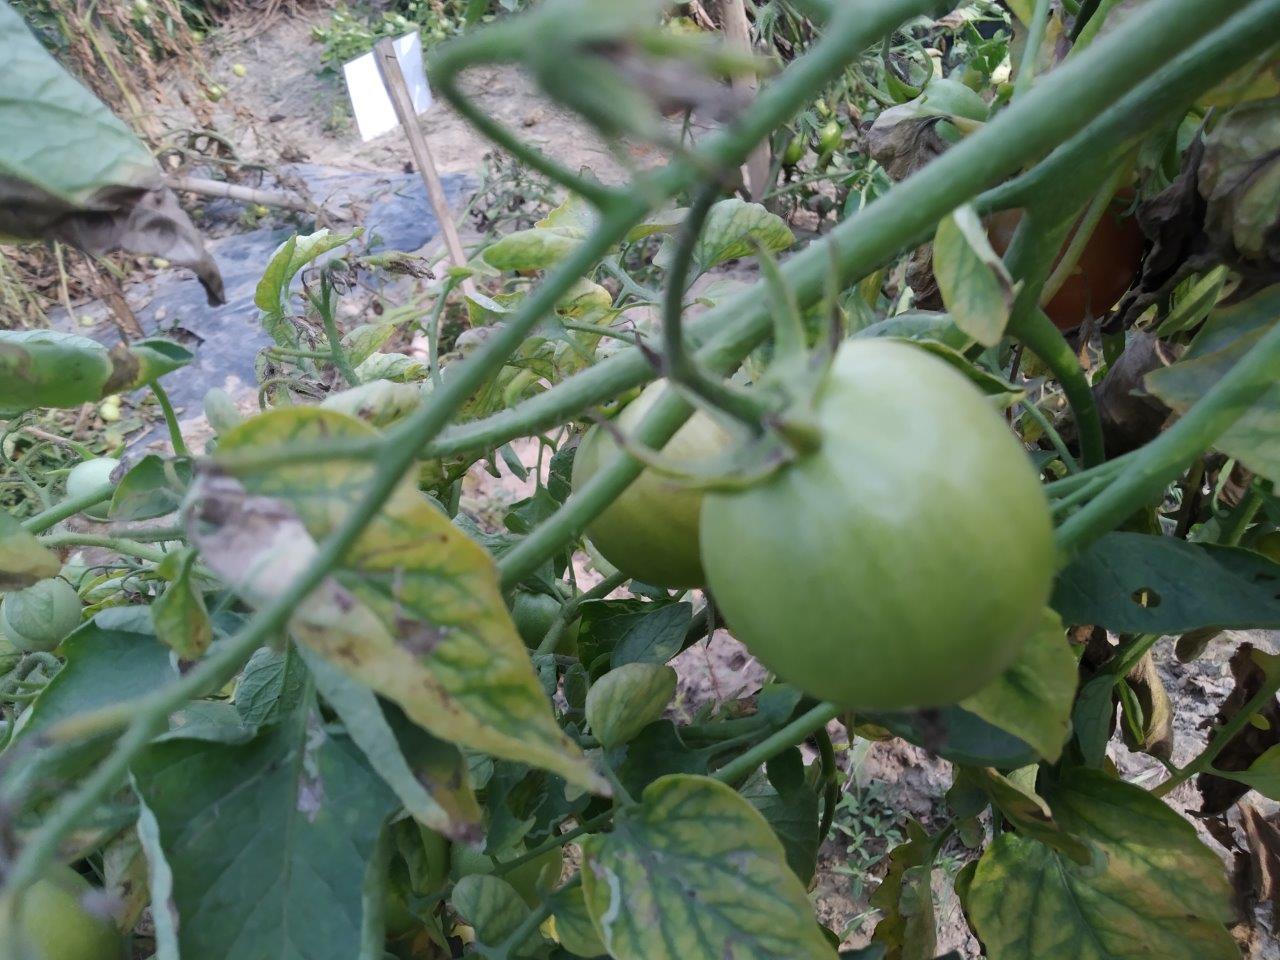
Maturity: Immature